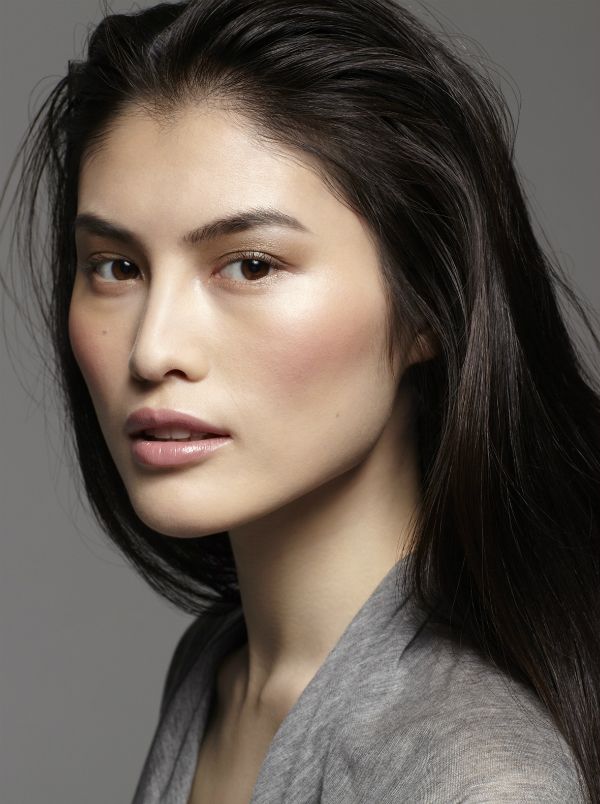
Portrait style: Real Portrait